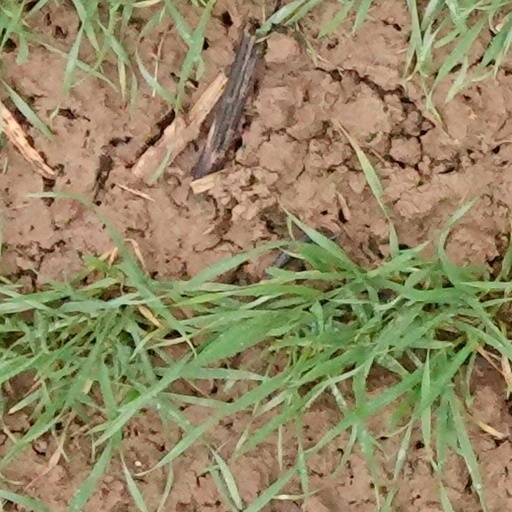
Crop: wheat